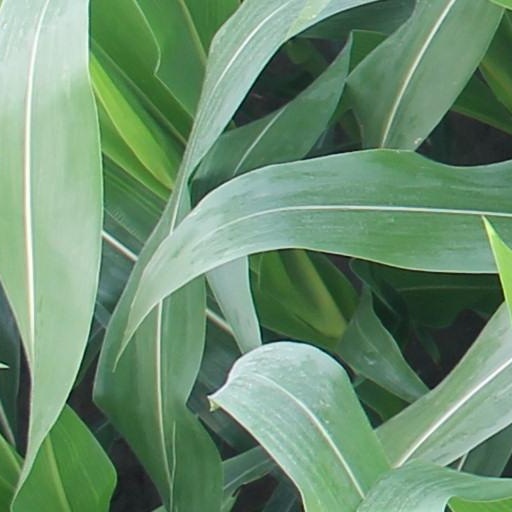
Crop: maize; corn